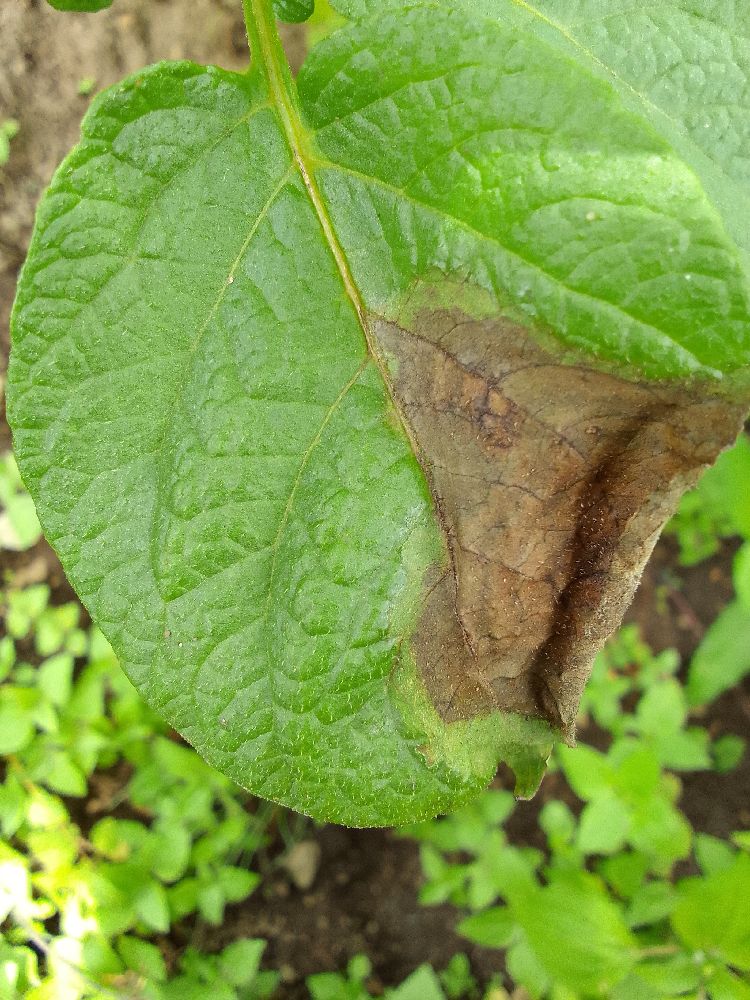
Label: Late blight